Osage Battalion

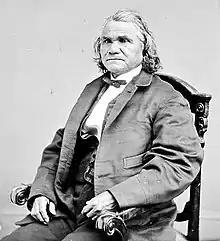
Stand Watie pictured after the war

During Major General Samuel B. Maxey's early 1864 reorganisation of Confederate forces in the Indian Territory, the Osage Battalion became part of Brigadier General Stand Watie's First Indian Brigade of the Army of the Trans-Mississippi from May 10.